River Don, Yorkshire

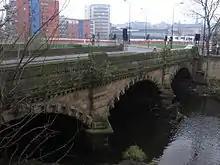
Borough Bridge

This bridge carries Neepsend Lane (B6074) over the River Don. On 11 March 1864, the previous wooden bridge was swept away by the Great Sheffield Flood, caused by the collapse of Dale Dike Dam. The bridge was replaced by a three-arched stone structure in 1885. Alterations made in 1912 included rounded approaches, and lighting was provided by cast-iron gas lamps, contributed by the Neepsend Gasworks, which was located nearby.